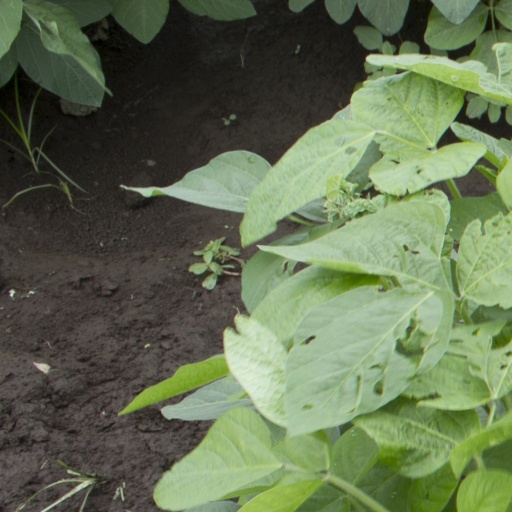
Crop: soybean